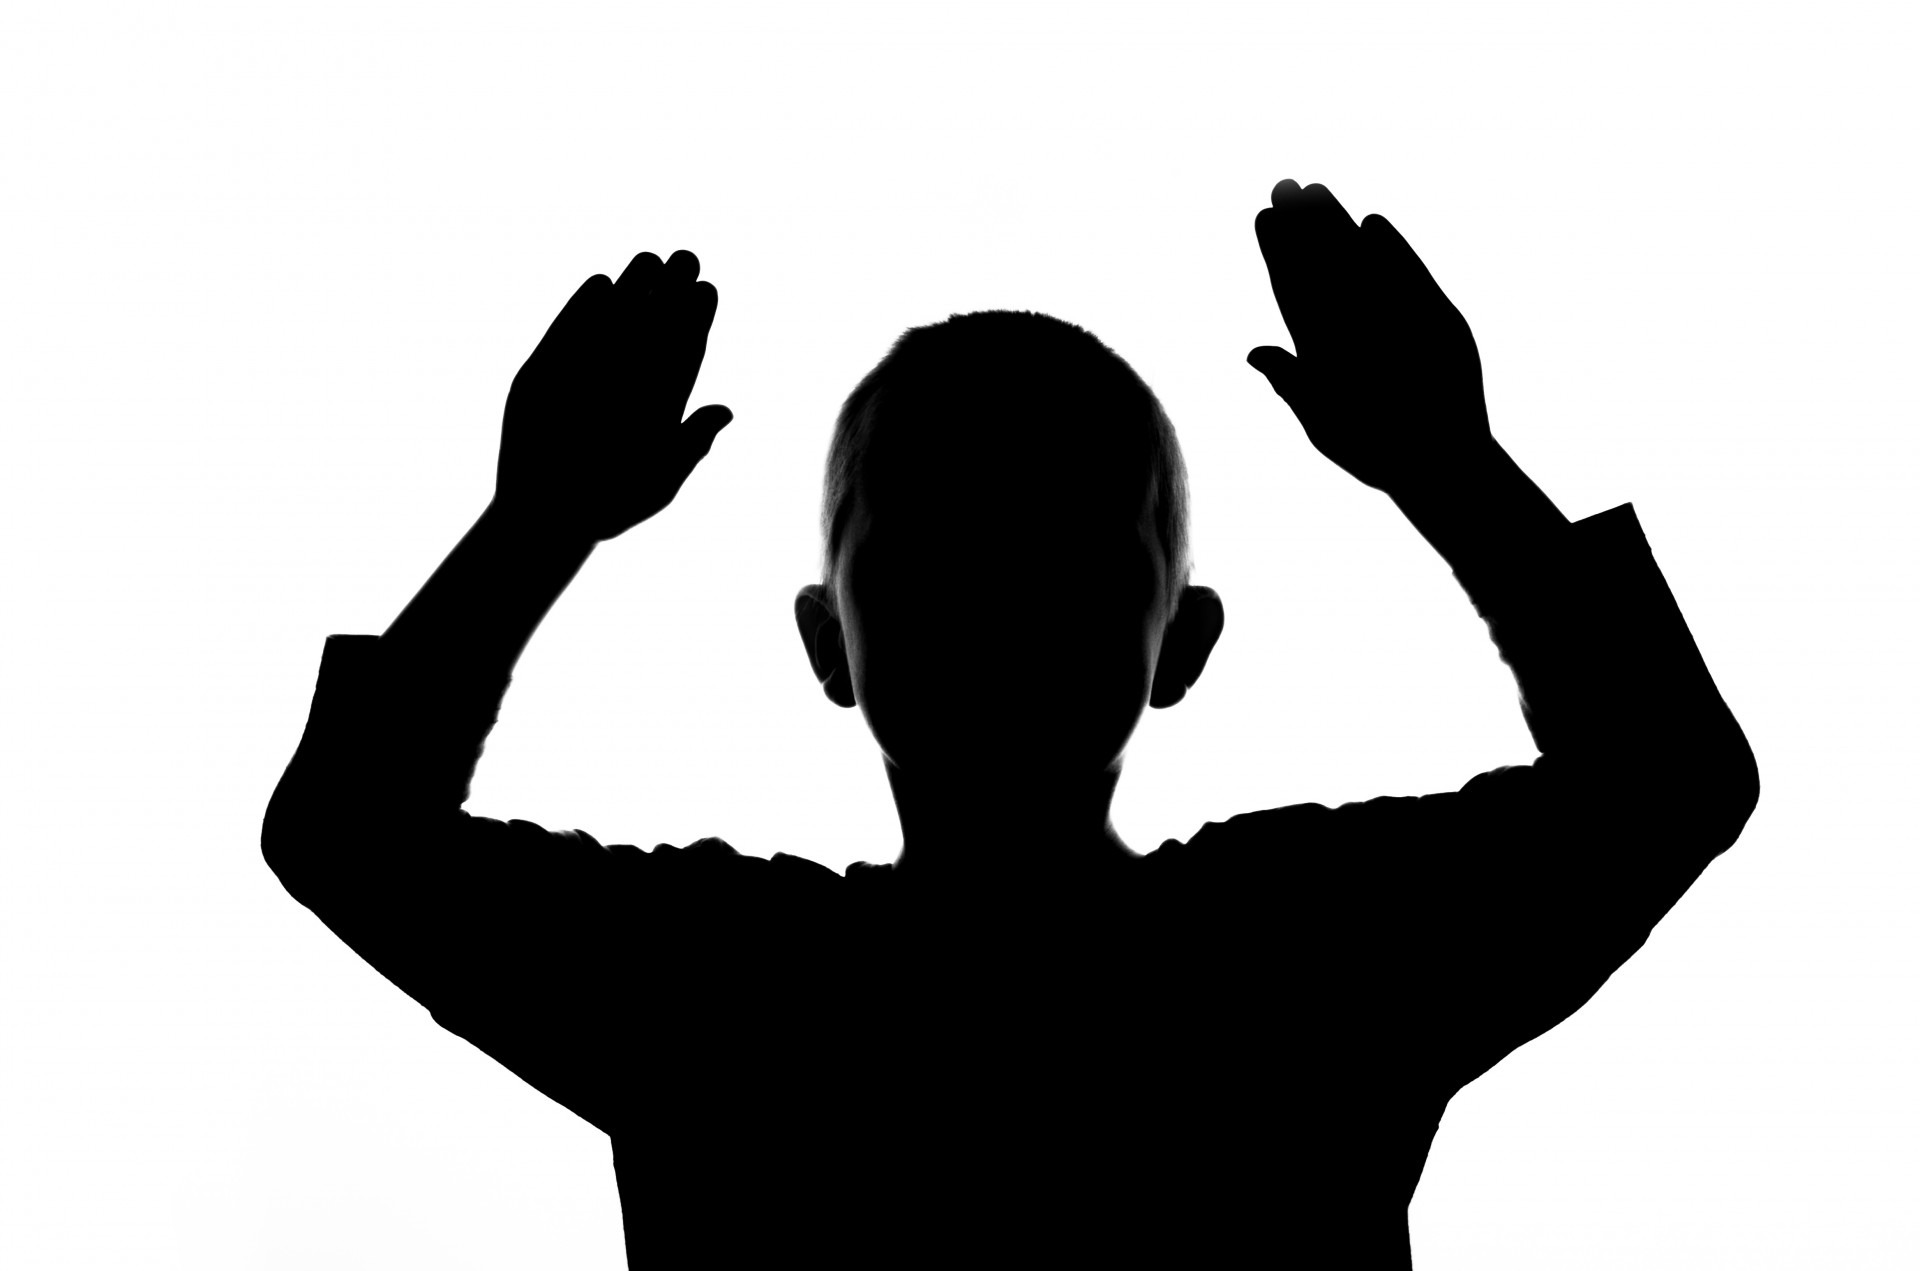
hand, silhouette, black and white, people, boy, moody, isolated, solitude, male, portrait, finger, shadow, studio, child, lonely, arm, font, face, illustration, hands, cool, handsome, thumb, interaction, hands up, studio shot, head shot, monochrome photography, human action, one white